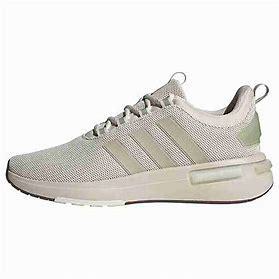
Brand: Adidas
Model: Racer TR23